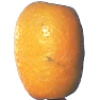
Label: kumquats